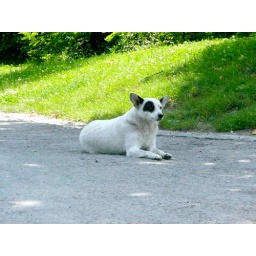
Cute dog sitting in front of the monastery.